Animal rights in Indian religions

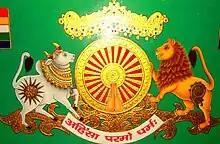
This painting in a Jain temple features a religious teaching in .

The respect for animal rights in Jainism, Hinduism, and Buddhism derives from the doctrine of ahimsa.